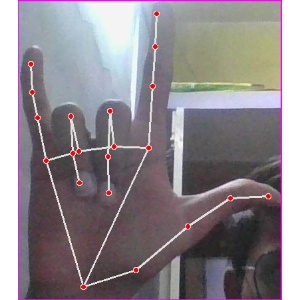
अक्षर: व